Craig Lowndes

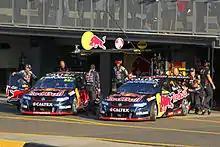
The Holden Commodore (VF) of Lowndes (left) and Jamie Whincup (right) prior to the second race of the 2015 Sydney Motorsport Park Super Sprint

In the 2013 season opener in Adelaide, Lowndes won by a record margin of over 20.5 seconds in Race 1, while coming in third in Race 2. Lowndes' race 1 victory marked the first win under V8 Supercar's new "Car of the Future" regulations, as well as the 90th of his career, equalling all-time rival Mark Skaife. Along with his Triple Eight Racing teammate Jamie Whincup, Lowndes had continued to dominate in the 2013 season, scoring race wins at Adelaide, Barbagallo Raceway, Hidden Valley Raceway, and also winning Race 1 at Gold Coast with co-driver Warren Luff. He ended the season in 2nd for the third consecutive year, all behind Jamie Whincup.